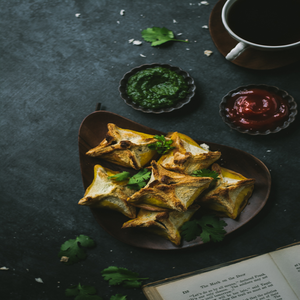
Dish: pakora